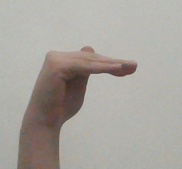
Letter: khaa